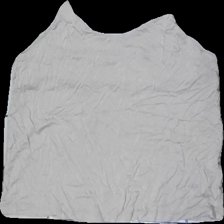
View: front
Type: Tank top
Category: Ladies
Brand: H&M
Colors: Grey
Material: 100% viscose
Cut: Regular
Size: L
Season: All
Damage location: top right
Damage 2 location: bottom center
Damage 3 location: bottom left
Price range: 50-100
Recommended usage: Reuse
Description: grått linne